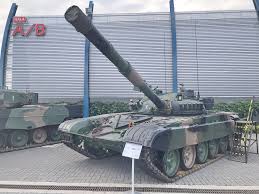
Label: Tank